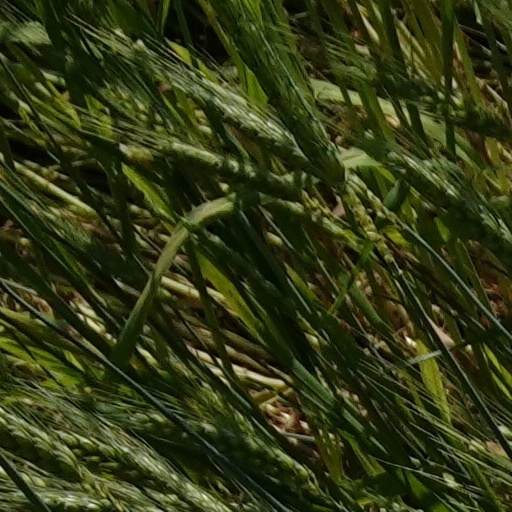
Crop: wheat